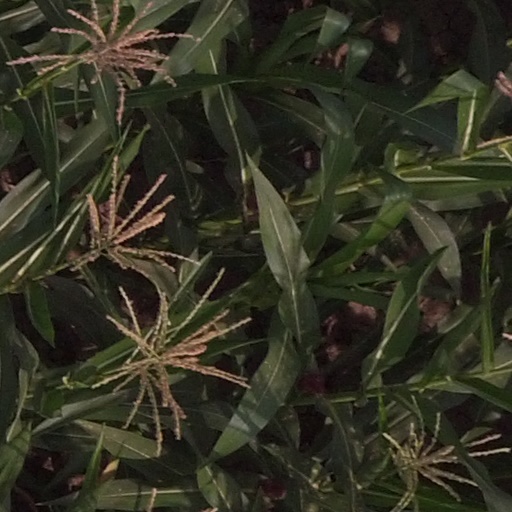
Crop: maize; corn